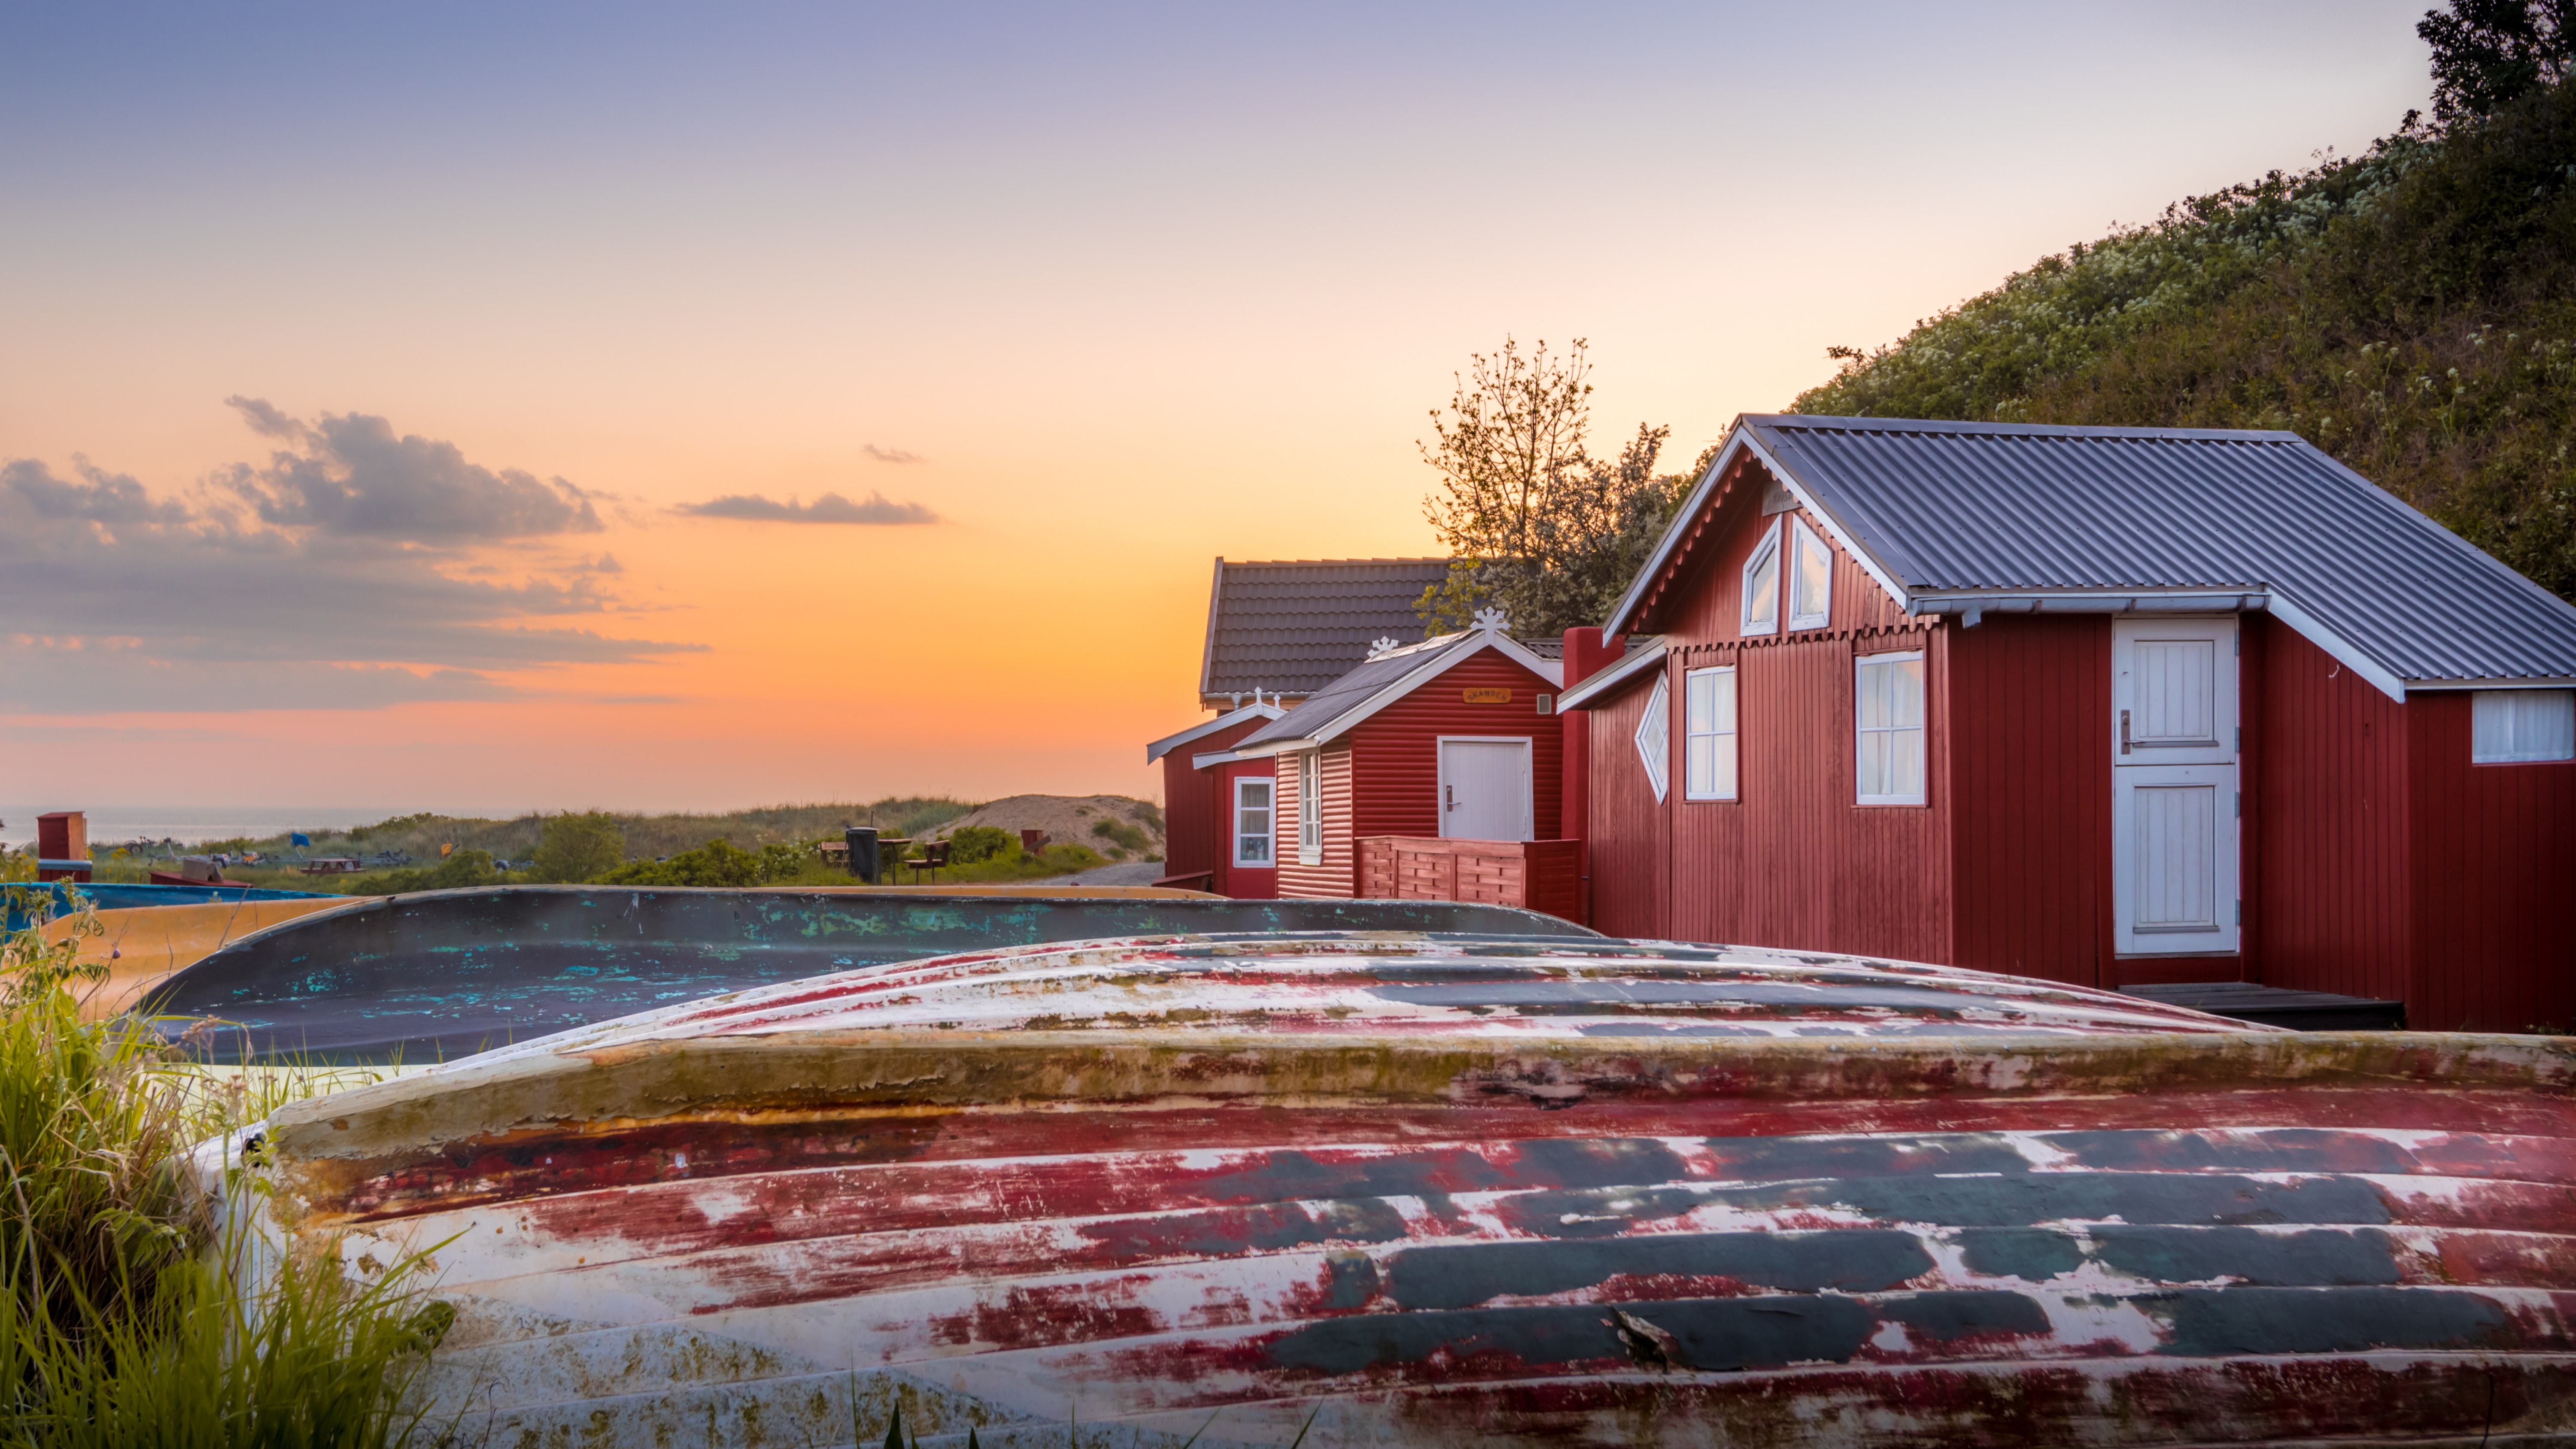
sky, house, red, reflection, natural landscape, home, property, water, barn, building, shed, rural area, tree, cloud, real estate, cottage, landscape, sea, sunset, architecture, sunrise, evening, inlet, coast, farmhouse, vacation, roof, bay, residential area